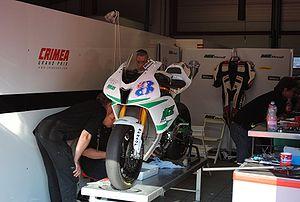
La MZ Moto2 est un modèle de motocyclette produit par le constructeur allemand MZ.
MZ est un constructeur de motocyclettes allemand, issu du démantèlement de la marque DKW à la fin de la Seconde Guerre mondiale.